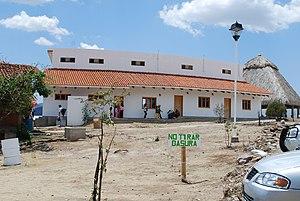
Hierve el Agua est une formation géologique particulière située dans l'État de Oaxaca au Mexique. Hierve el agua est situé à environ 70 kilomètres à l'est de la ville de Oaxaca. La piste de terre qui permet de l'atteindre part de Mitla. Le site fait partie de la commune de San Lorenzo Albarradas. Il s'agit de deux cascades pétrifiées de couleur blanche. Ces formations géologiques ont été créées par des sources dont l'eau est sursaturée en carbonate de calcium et autres minéraux. Lorsque l'eau arrive à la surface, l'excès de minéraux est déposé. Le mécanisme de formation est identique à celui de la formation des stalactites formées dans une grotte. Une des cascades appelée "cascada chica" a été artificiellement aménagée pour permettre la baignade dans deux bassins dont les murs sont entièrement recouvert par le dépôt naturel de sels minéraux.